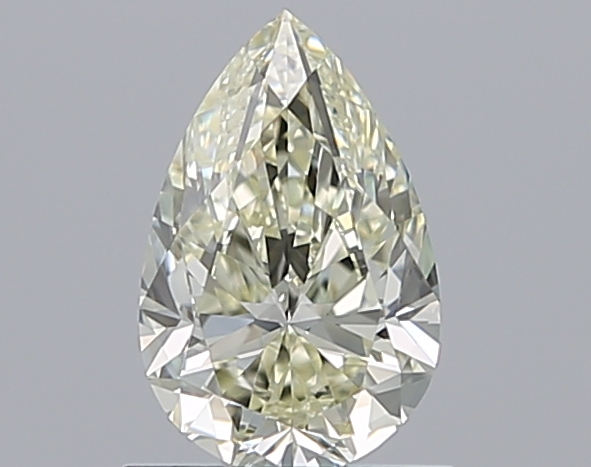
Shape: pear
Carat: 0.92
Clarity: VVS2
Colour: M
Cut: EX
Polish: EX
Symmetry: VG
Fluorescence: F
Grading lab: GIA
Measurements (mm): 8.24 x 5.34 x 3.38